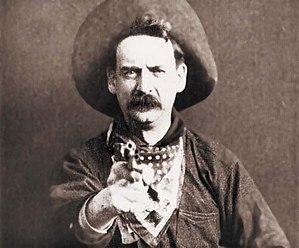
Le cinéma muet se caractérise par l’absence de dialogues enregistrés sur un support mécanique qui permettrait leur transport dans une salle et leur audition par un public en même temps qu'il regarderait les images, et par l’absence sur le même support de musique et de bruits ou d’ambiances sonores. En anglais, ce sont les silent films.
Cet article retrace les grandes étapes qui jalonnent l'histoire technique du cinéma.
Le western est un genre cinématographique dont l'action se déroule généralement en Amérique du Nord, plus spécialement aux États-Unis, lors de la conquête de l'Ouest dans les dernières décennies du XIXᵉ siècle. Il apparaît dès l'invention du cinématographe en 1895, en filiation directe avec la littérature et la peinture prenant pour sujet l'Ouest américain. Il connaît son apogée aux États-Unis au milieu du XXᵉ siècle avec l'âge d'or des studios hollywoodiens, avant d'être réinventé par les cinéastes européens dans les années 1960.
L'as de la gâchette ou le pistolero est un stéréotype généralement masculin de la conquête de l'Ouest utilisé au cinéma et dans la littérature. Il s'agit d'un expert du tir au revolver ou quelquefois à la carabine ou au fusil.
Le Vol du grand rapide, aussi connu sous le titre L'Attaque du grand train, est un film américain réalisé par Edwin Stanton Porter et Wallace McCutcheon, sorti en 1903.
Justus D. Barnes est un acteur américain. Il est membre de la compagnie Thanhouser de 1910 à 1917 et y participe à environ 80 films.
Une menace est un acte de coercition impliquant la déclaration qu'une action sera entreprise si une réponse indésirable est donnée. Elle implique le fait qu'une personne physique ou une entité ait la possibilité ou bien l'intention d'infliger des blessures, la mort ou des dommages matériels à une autre personne ou groupe de personnes.
La liste des films américains de 1903 est non exhaustive.